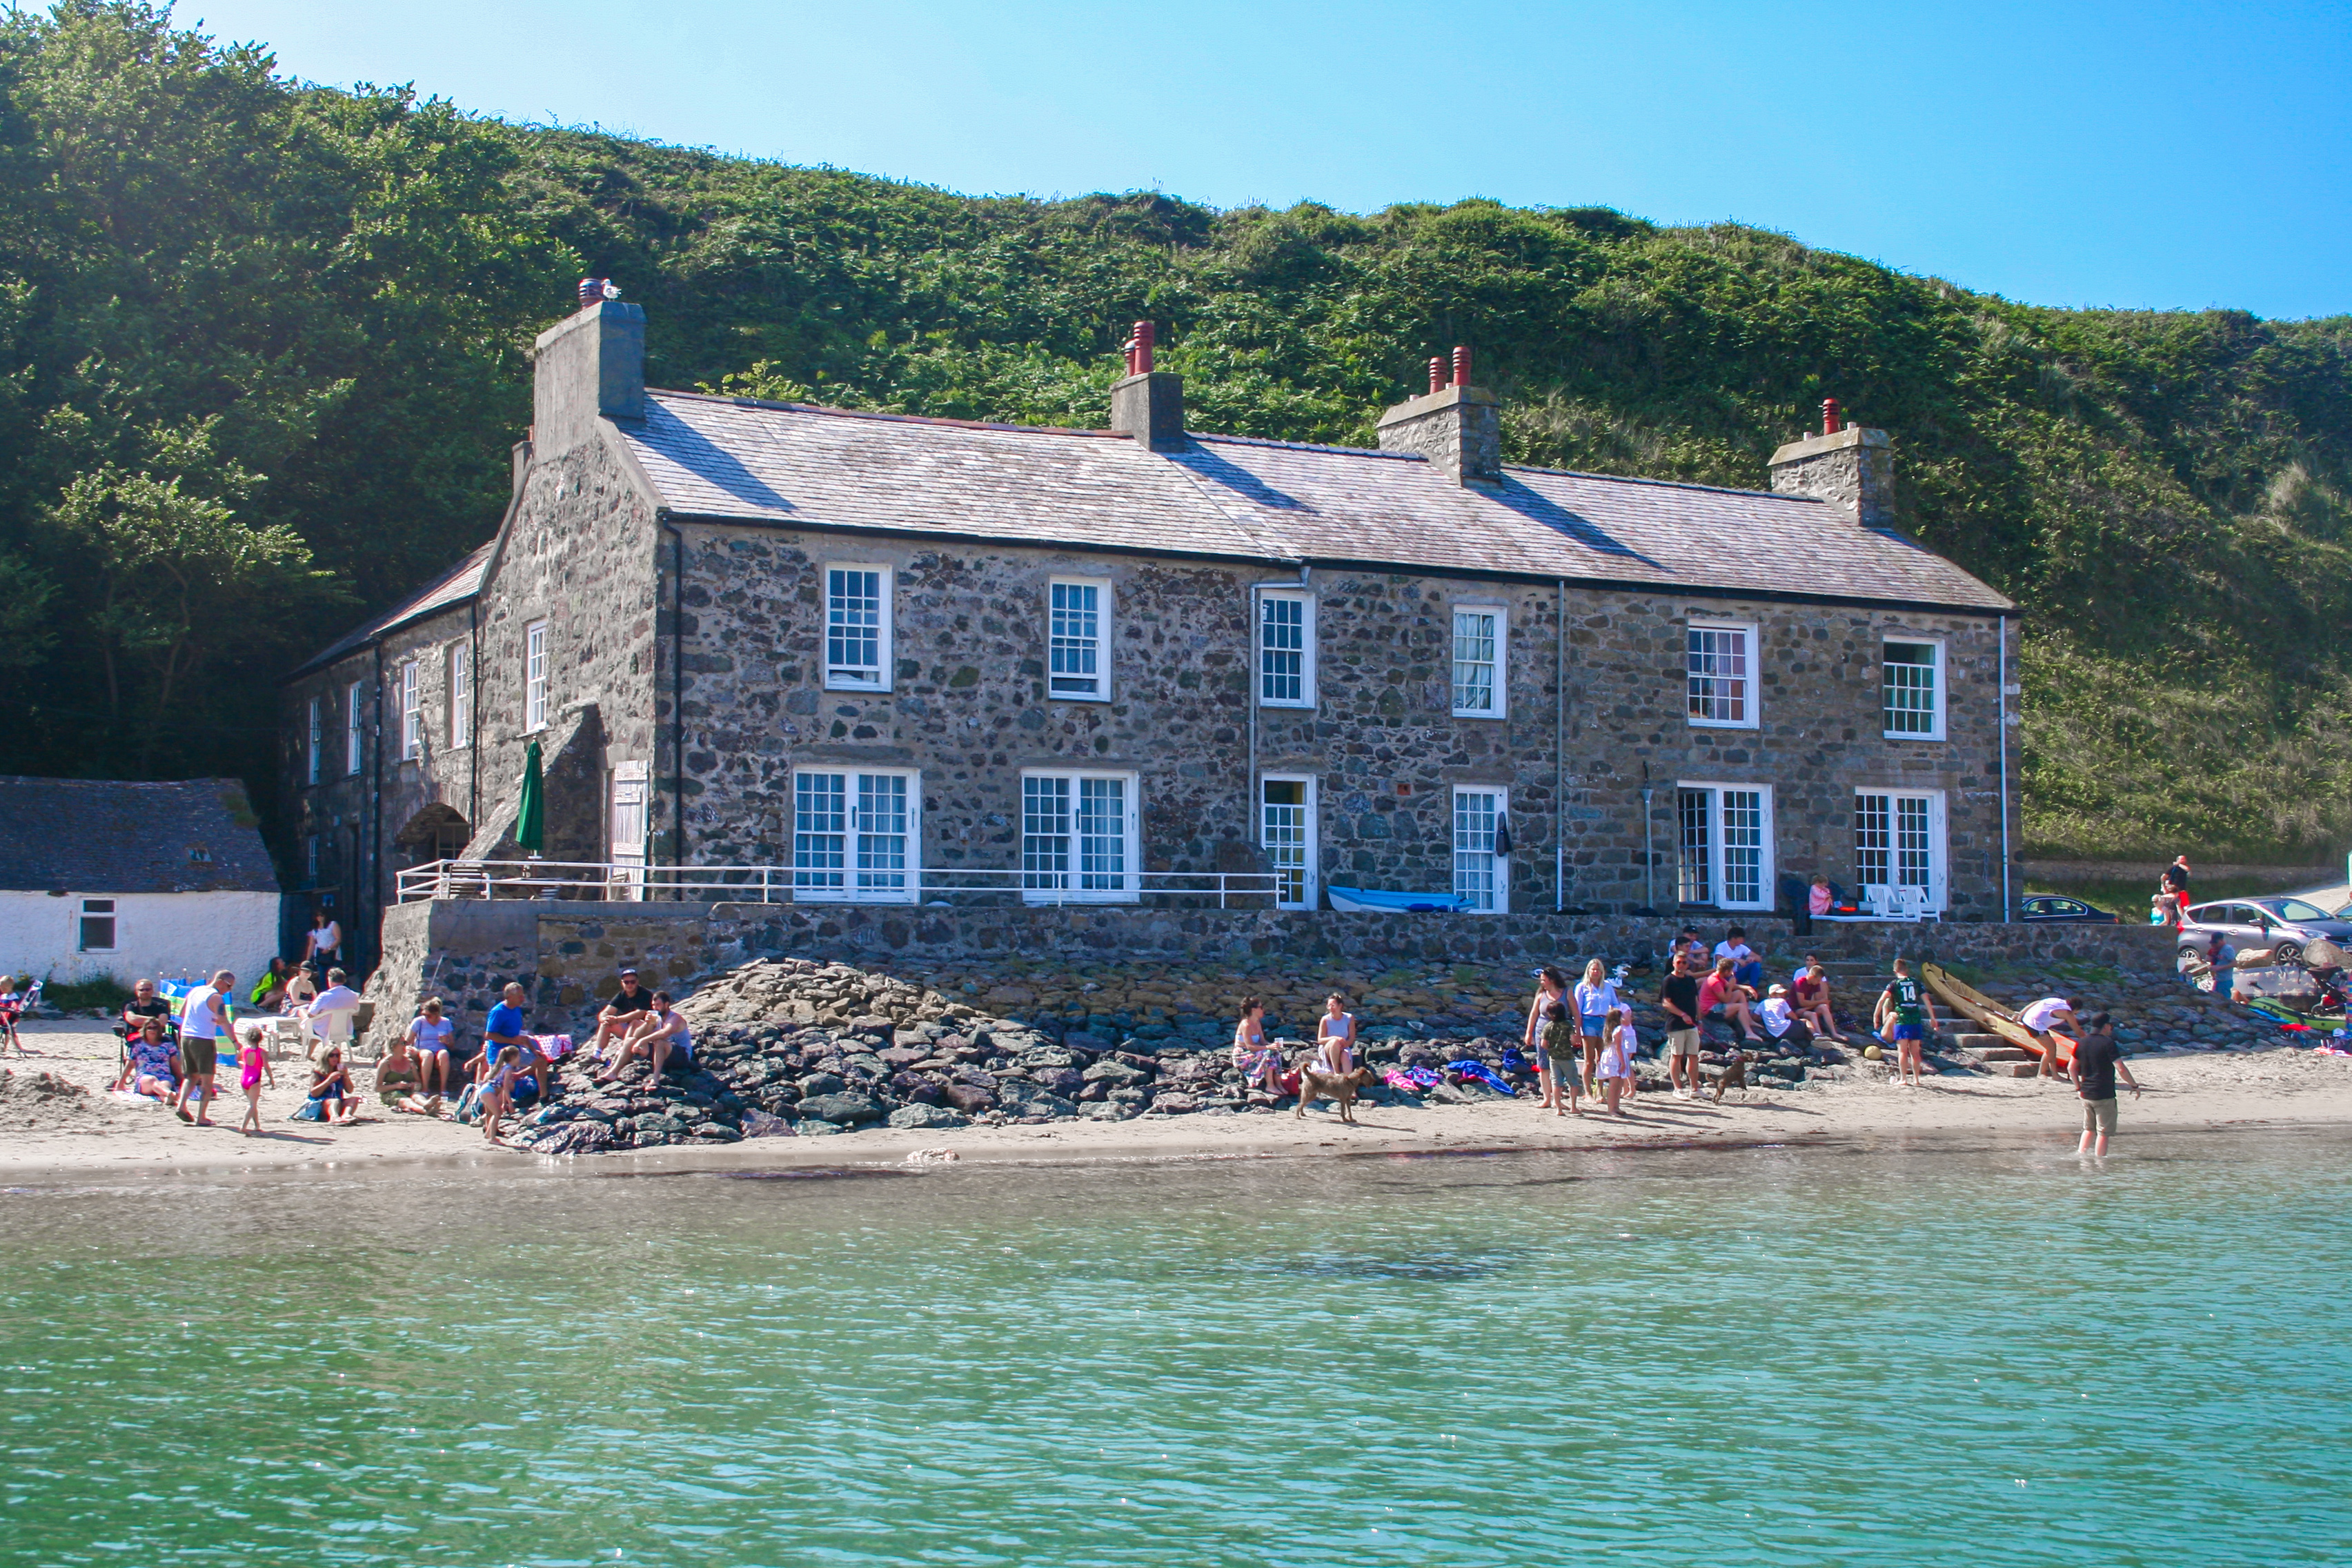
beach, house, architecture, shoreline, beachgoers, seaside, cottage, mountain, lake, tourism, vacation, tree, boat, river, vehicle, building, recreation, leisure, home, sea, coastal and oceanic landforms, watercraft, bay, boating, coast, inn, village